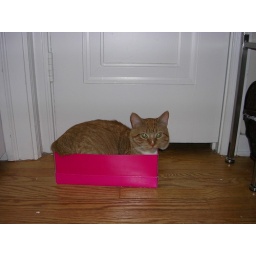
Brunswick sits in pink shoe box